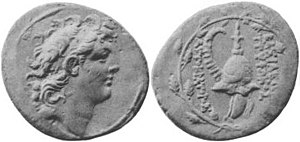
Diodotos Tryfon af Seleukideriget
Diodotos Tryfon var konge af Seleukideriget 142 f.Kr. til 138 f.Kr. og den første uden slægtsskab med seleukidedynastiet.